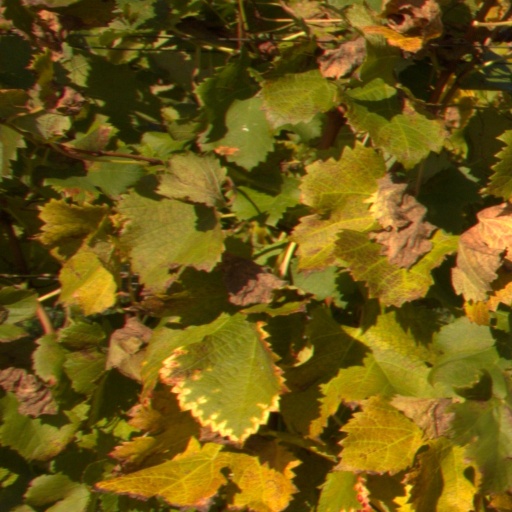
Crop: grape